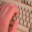
Label: keyboard